Convoi des 31000

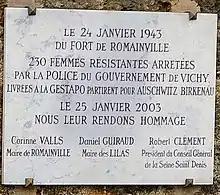
Commemorative plaque at Fort Romainville

On 7 January 1944, 10 women from the Raisko sub-camp were transferred to Ravensbrück. On their arrival, after a shower and a gynaecological examination, they received new outfits taken from the luggage of deportees and painted with large white crosses on the front and back. The new arrivals were sent to sew German military uniforms; if their daily quota was not reached, they were beaten by one of the guards. One member of their tight-knit group, Marie-Jeanne Pennec was transferred alone to Czechoslovakia. On 4 August 1944, members of the convoy who had been in quarantine at Auschwitz since the previous year, also arrived at Ravensbrück. Several members of the original convoy were placed in Block 32 among them, Marie-Élise Nordmann-Cohen, Marie-Claude Vaillant-Couturier and Adélaïde Hautval. This cell block accommodated prisoners, mainly Polish, who had survived experiments inflicted on them by Dr Karl Gebhardt.